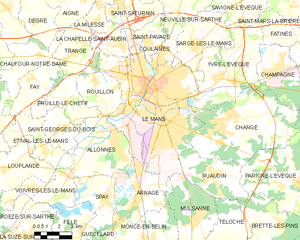
Carte des communes françaises